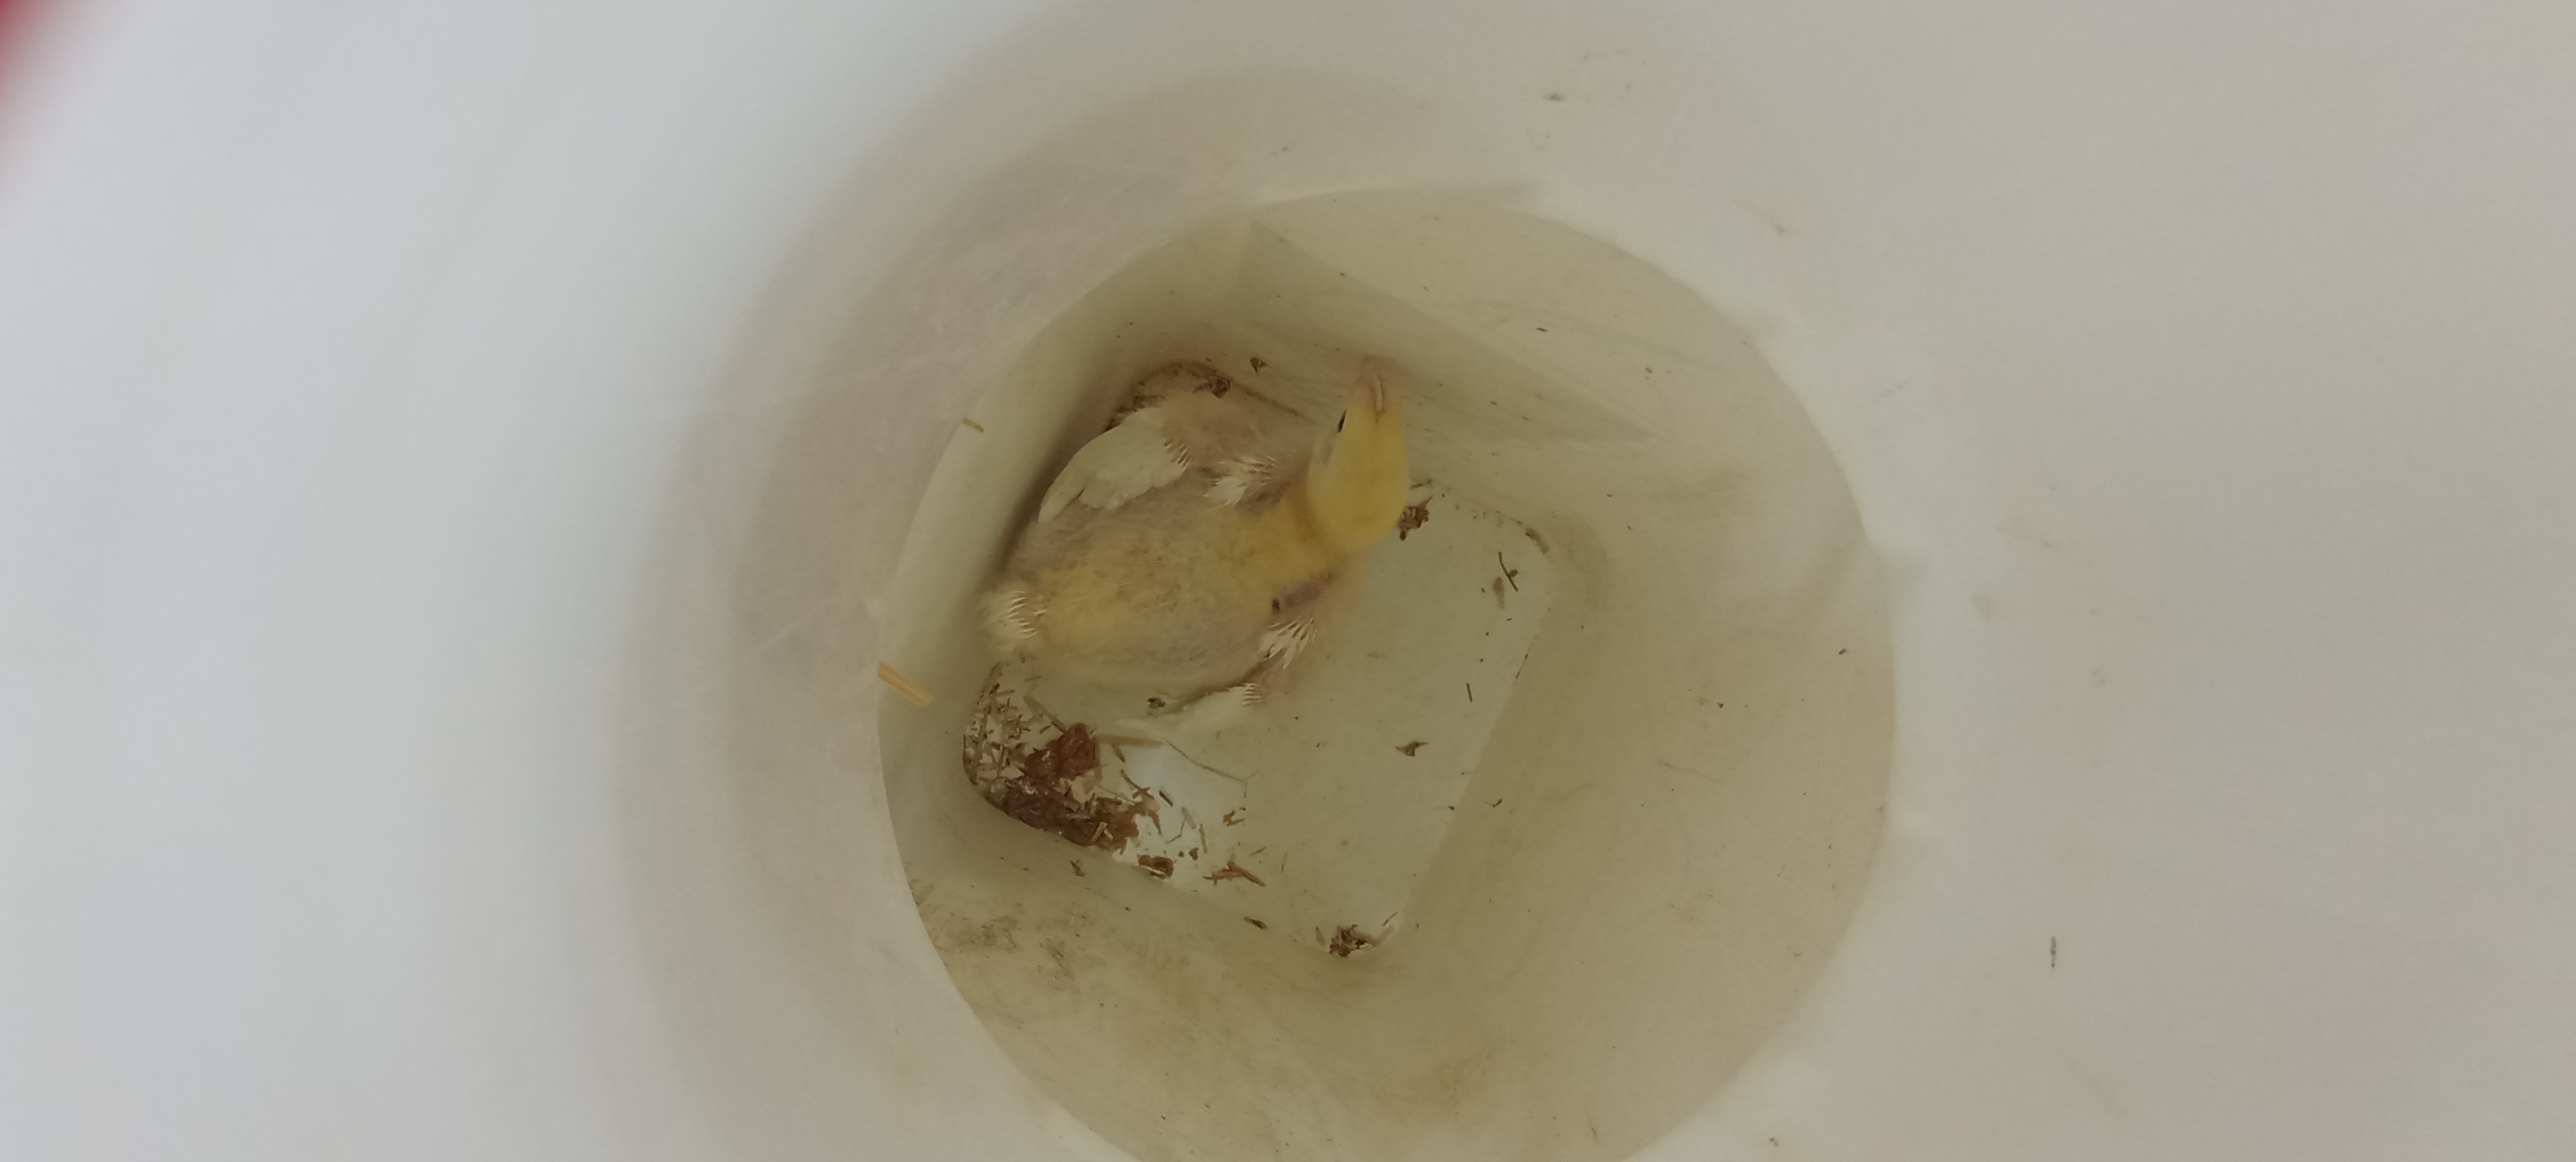
Weight: 649 g